Josep Borrell

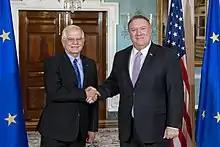
Borrell with U.S. Secretary of State Mike Pompeo on 7 February 2020

Borrell was nominated president of the European University Institute on 12 December 2008, and assumed this position in January 2010. In 2012, he was forced to resign after failing to disclose a financial relationship with Abengoa, which paid him €300,000 yearly as a board member for the company.